Norbert Farkas (alpine skier)

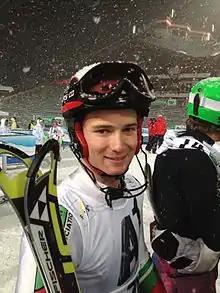

Norbert Farkas (born 7 April 1992 in Budapest) is an alpine skier from Hungary. He competed for Hungary at the 2014 Winter Olympics in the slalom and giant slalom. He is 11-time Hungarian National Champion, 28-time Hungarian National Junior Champion. A team member of Felix Promotion sport-management agency. He learned to ski at the age of three. He has been studying International Business at Budapest University of Technology and Economics and was granted "A Good Student, a Good Athlete" award in 2013. Coaches are: Armin Brunner, Budai Balázs and Zakariás Zsolt. His role model is Felix Neureuther.